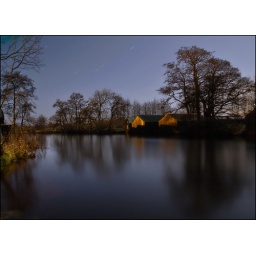
The river Boyle and boat houses by moonlight.